Toledo Opera

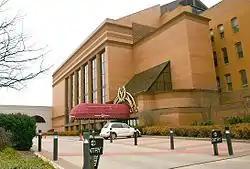
The Valentine Theatre, home of the Toledo Opera

The Toledo Opera is an American opera company in Toledo, Ohio, performing in the Valentine Theatre in downtown Toledo. The company's season consists of two to three fully-realized operas, plus additional community programming for the Northwest Ohio region.